Vostochny Cosmodrome

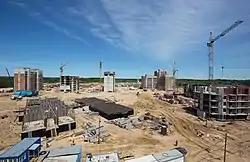
The construction of residential buildings in Tsiolkovsky, Amur Oblast, next to Vostochny Cosmodrome in 2015.

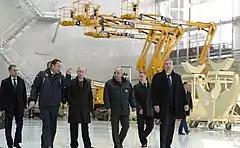
The President of Russia Vladimir Putin in Vostochny Cosmodrome, on 14 October 2015

Early plans projected that seven launch pads would be built at the site, including two for crewed flights. On 1 September 2009, Medvedev signed Presidential decree No. 562 designating Spetstroy as the cosmodrome's sole construction contractor. Construction began in January 2011 and was expected to be completed by 2018. Russian engineers looked to apply knowledge gained from building the Soyuz launch facilities in Kourou spaceport and the Angara pad at Naro Space Center in South Korea. As a cost-saving measure, no defensive military structures like those at Baikonur cosmodrome will be built at Vostochny. More than 400 social, engineering and transport infrastructure facilities, of roads and of railway lines are projected to be built at the cosmodrome.